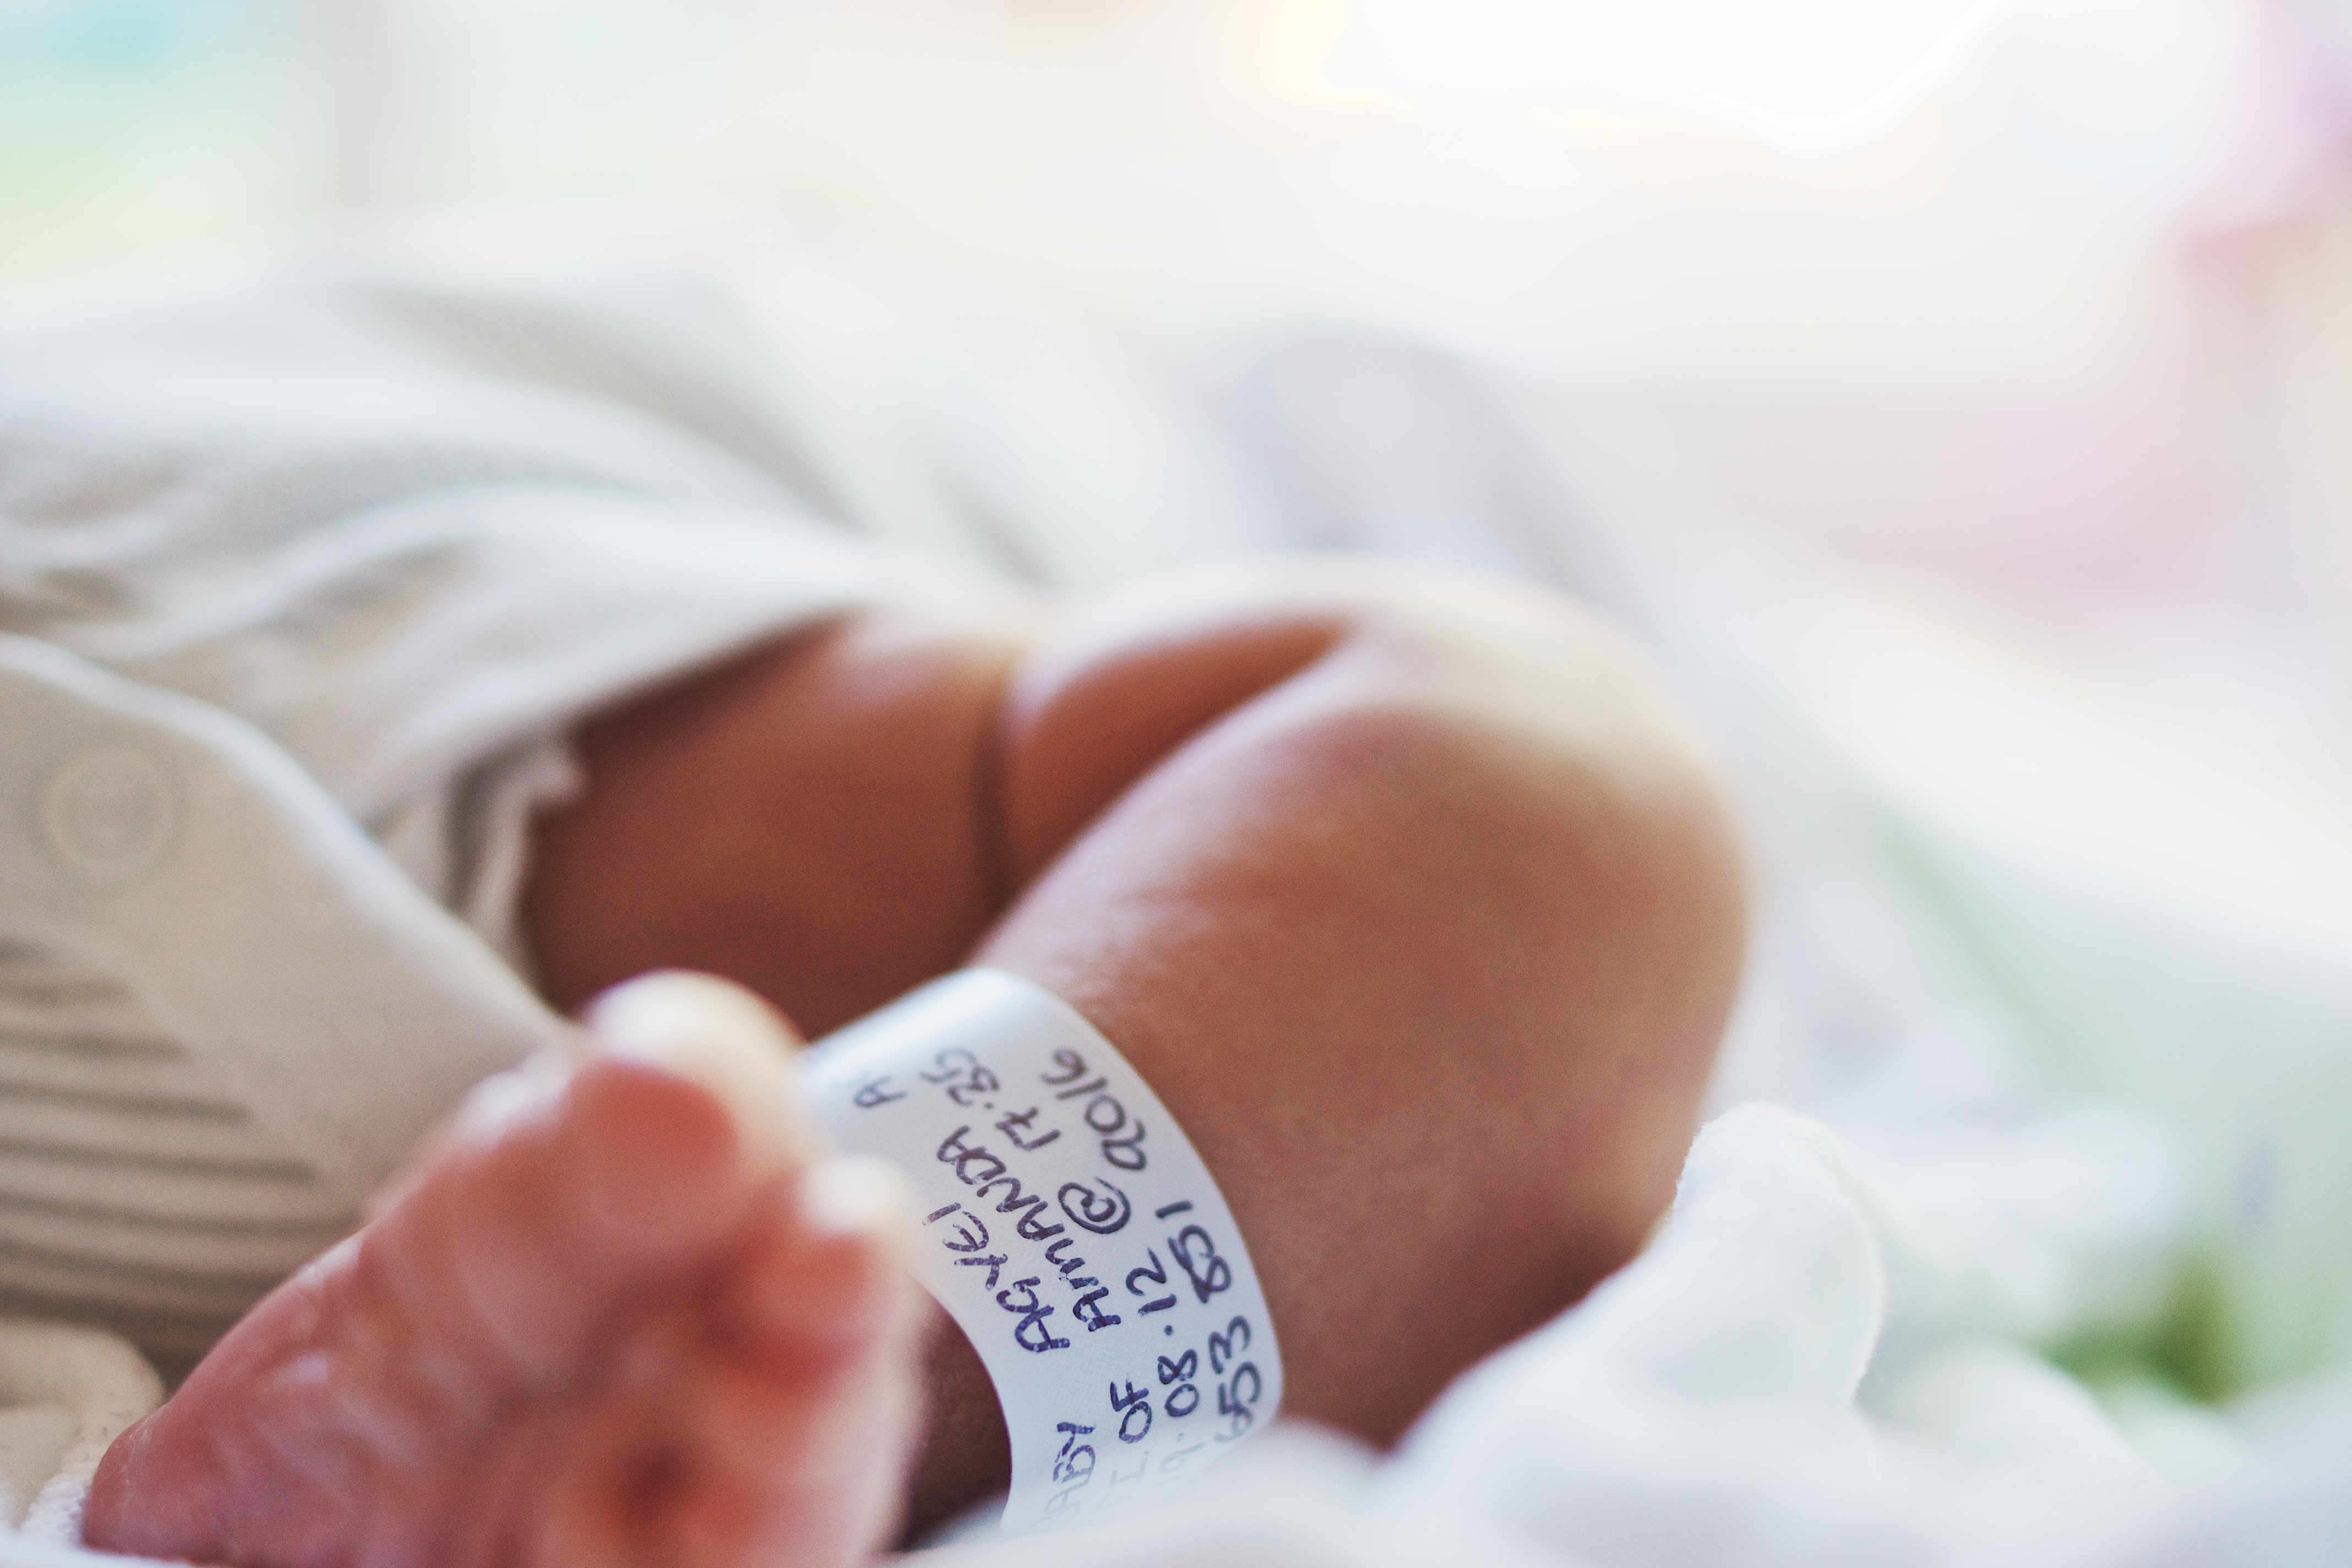
hand, person, girl, leg, finger, child, arm, baby, close up, mybaby, sleep, 35mm, infant, newborn, skin, tag, sony, emotion, a700, lilah, watford, watfordgeneral, hospitaltag, sense, human action